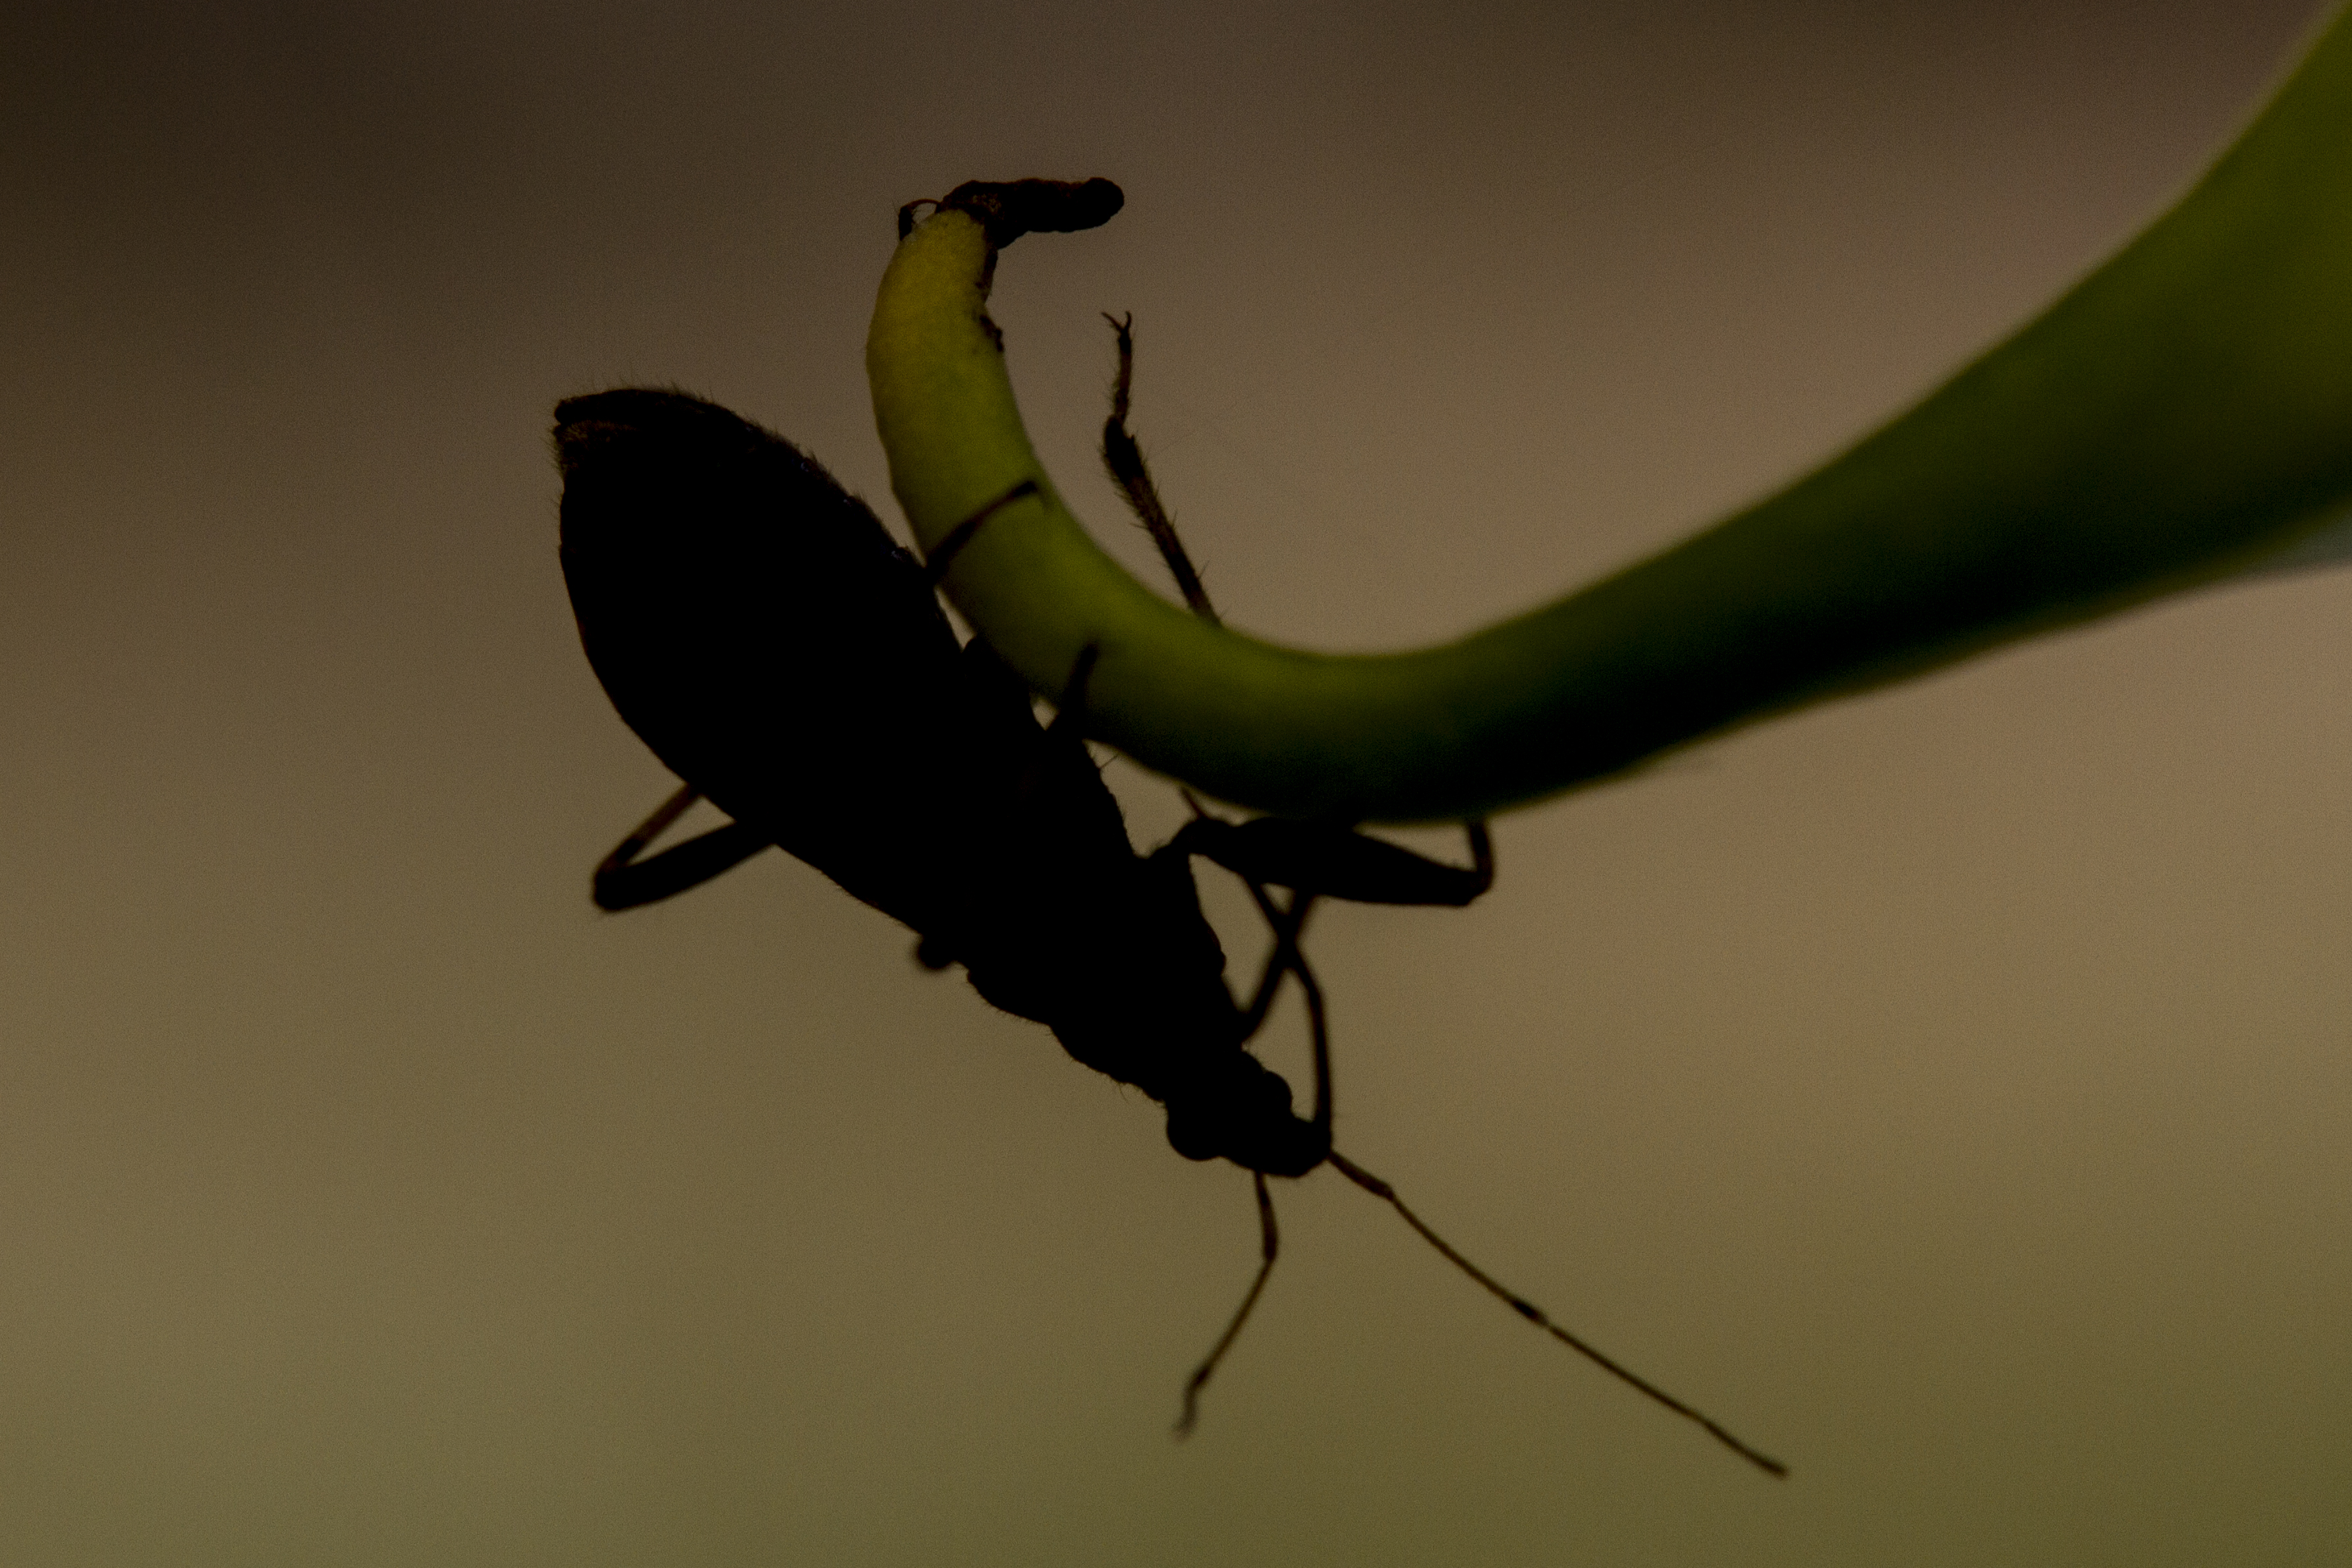
branch, wing, photography, leaf, green, insect, fauna, invertebrate, close up, uk, mantis, peterborough, macro photography, arthropod, plant stem